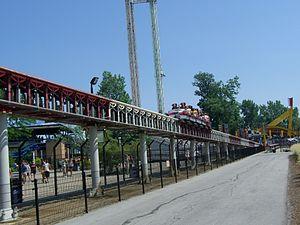
Top Thrill Dragster sont des montagnes russes en acier, à propulsion hydraulique situé dans le parc d'attractions Cedar Point à Sandusky, dans l'Ohio. Ce sont les premières « strata » montagnes russes construites. Les secondes strata montagnes russes, Kingda Ka, sont localisées à Six Flags Great Adventure dans le New Jersey aux États-Unis. Elle est simultanément aussi l'une des premières constituée principalement d'un Top Hat avec une descente possédant une spirale verticale.